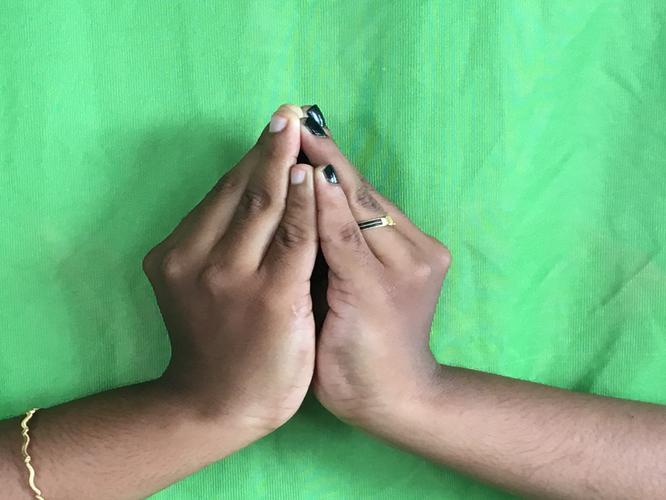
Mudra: Kapotham
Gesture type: double_hand